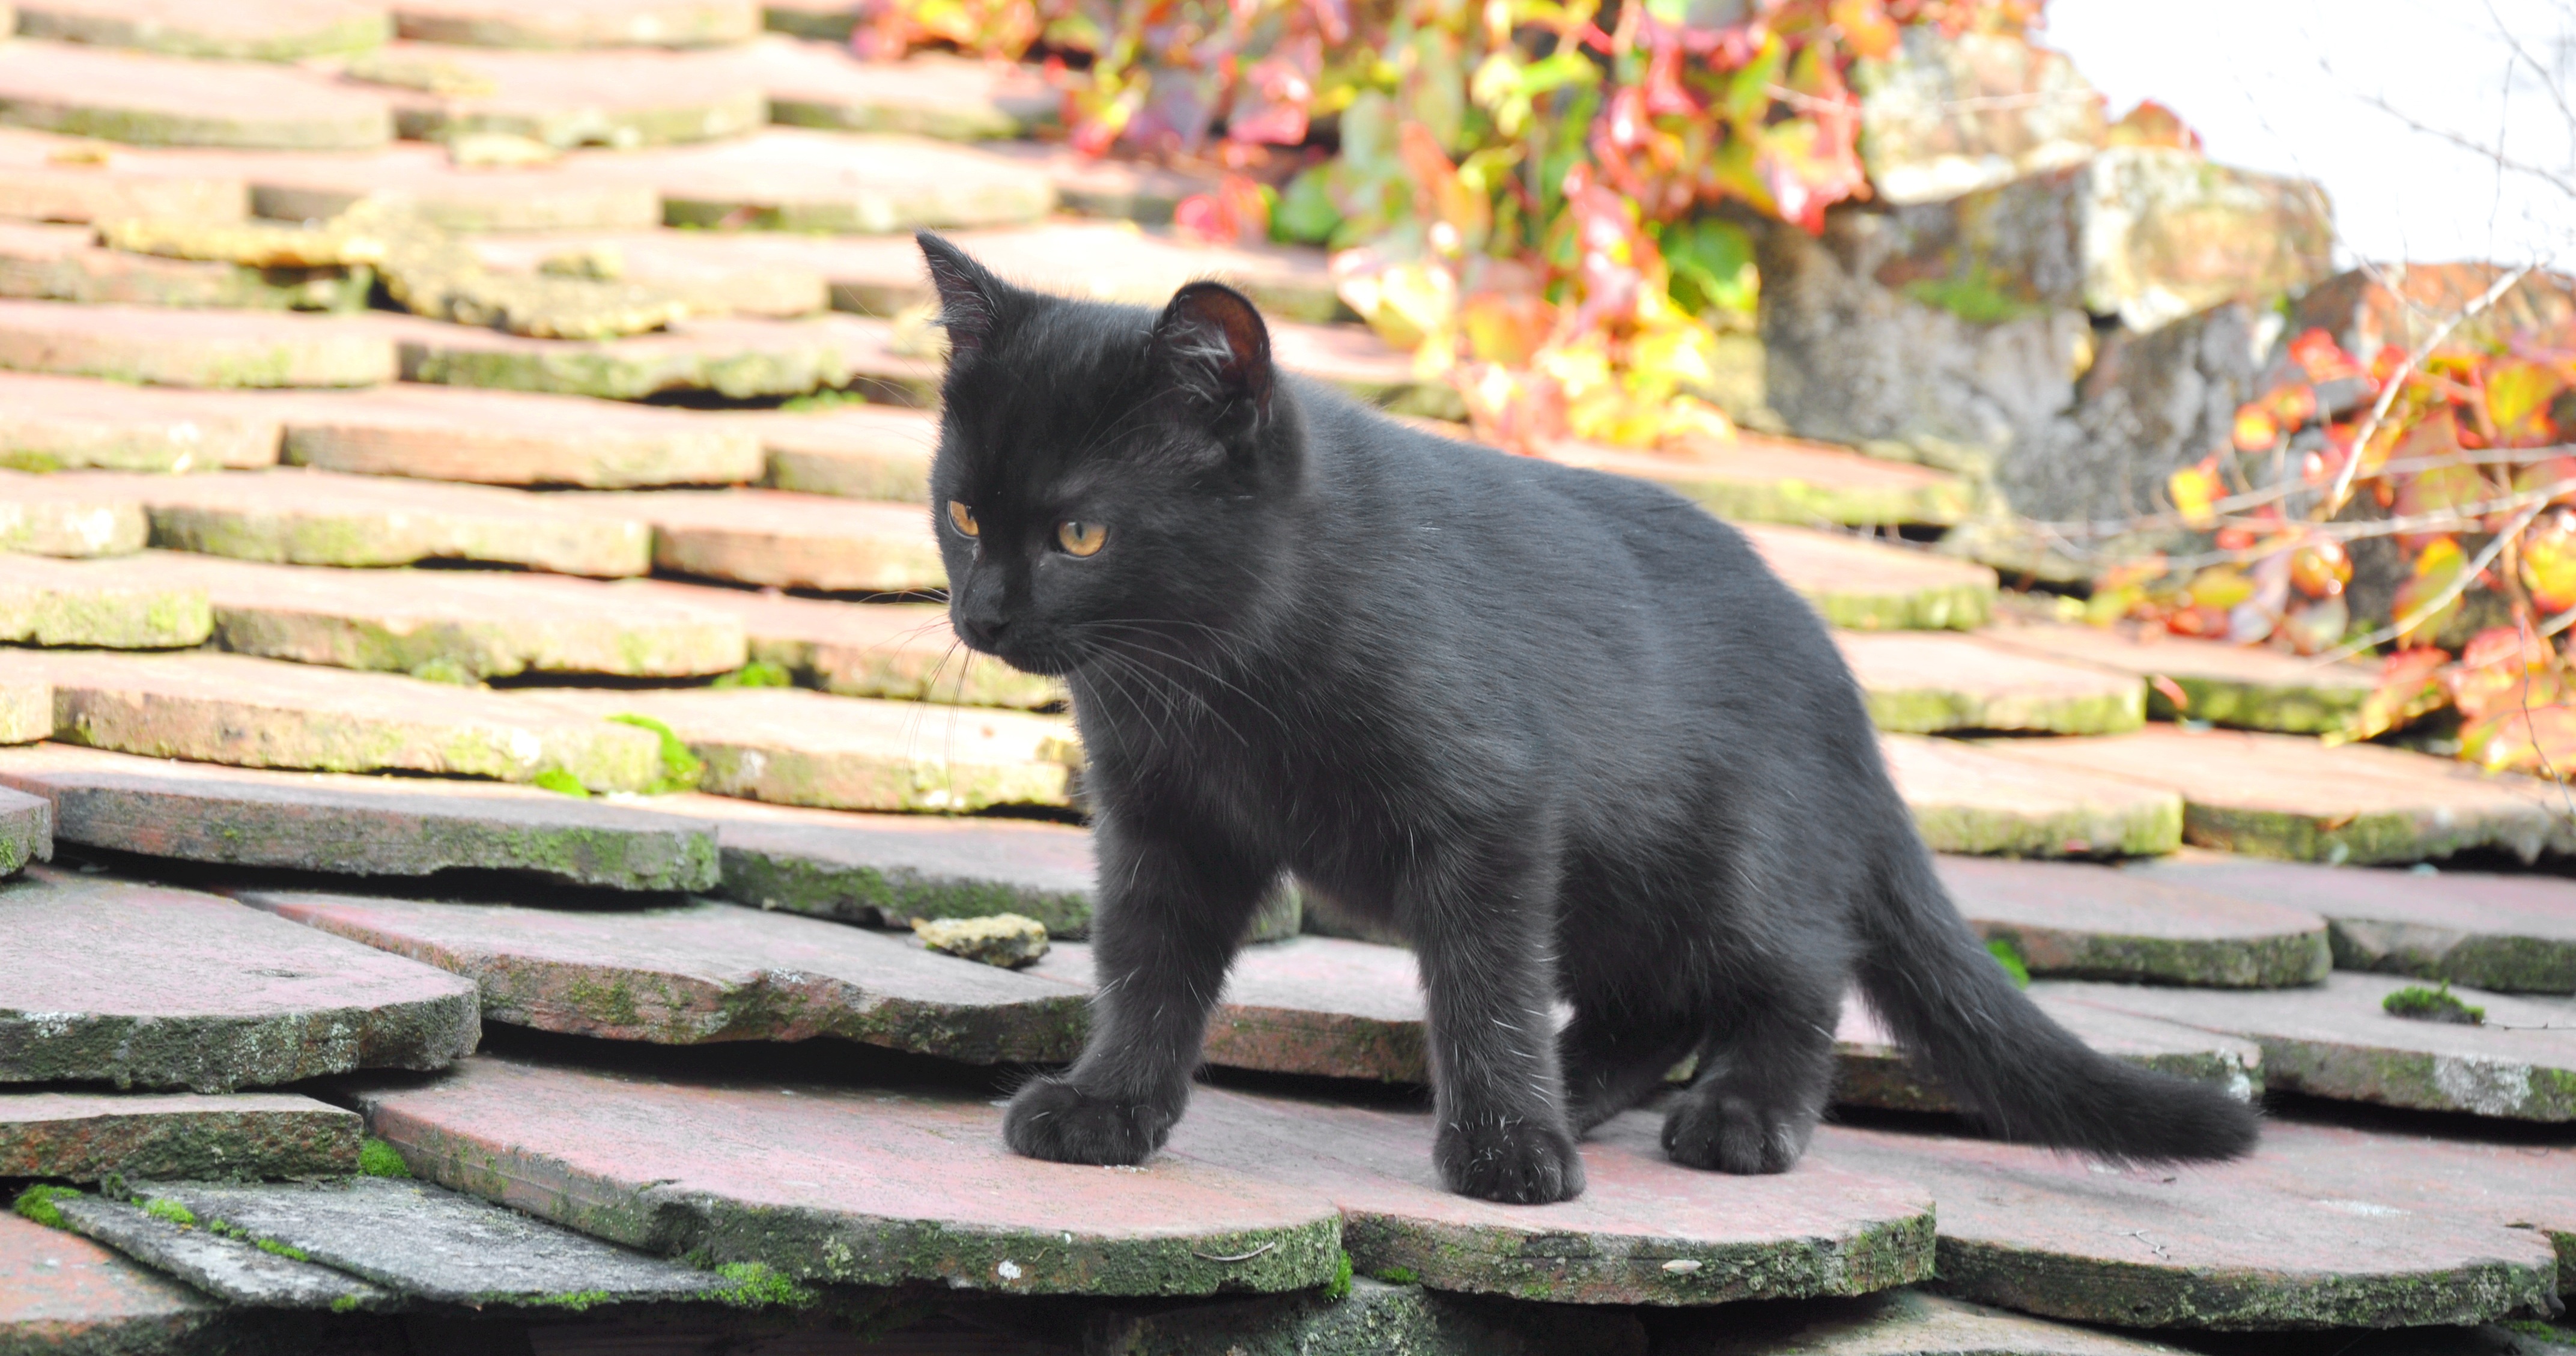
game, cat, mammal, black cat, black, fauna, vertebrate, discovery, small to medium sized cats, cat like mammal, dog breed group, baby kitten